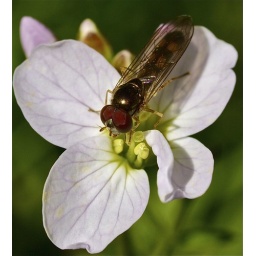
A tiny hoverfly on an unknown white flower in my garden